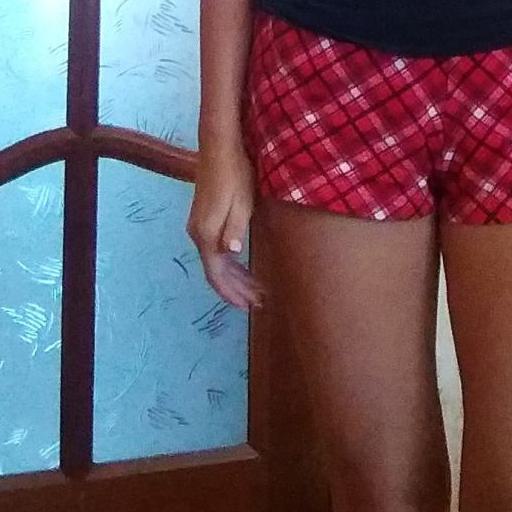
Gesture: no_gesture